Mahmudiyah rape and killings

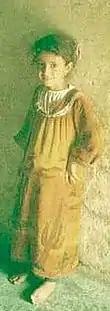
Abeer Qassim Hamza at the age of seven

Abeer Qassim Hamza al-Janabi (19 August 1991 – 12 March 2006) lived with her mother and father (Fakhriya Taha Muhasen, 34, and Qassim Hamza Raheem, 45, respectively) and her three siblings: 6-year-old sister Hadeel, 9-year-old brother Ahmed, and 11-year-old brother Mohammed. Of modest means, Abeer's family lived in a rental one-bedroom house in the village of Yusufiyah, which lies west of the larger township of Al-Mahmudiyah, Iraq.